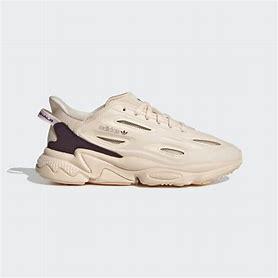
Brand: Adidas
Model: Ozweego Celox